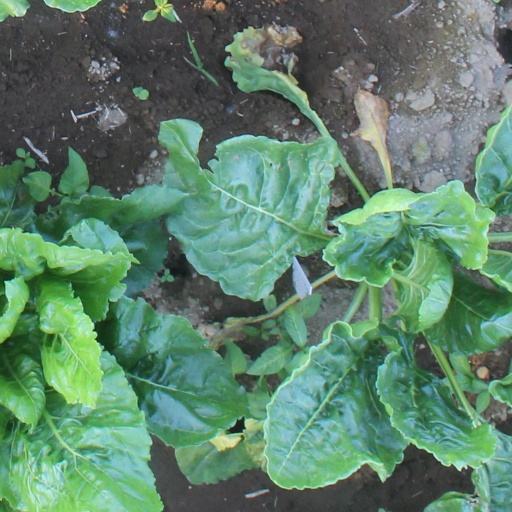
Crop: sugar beet